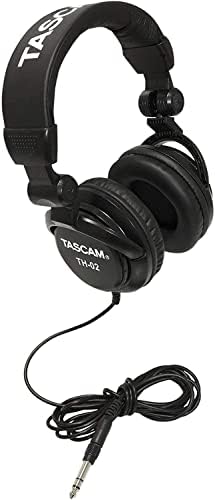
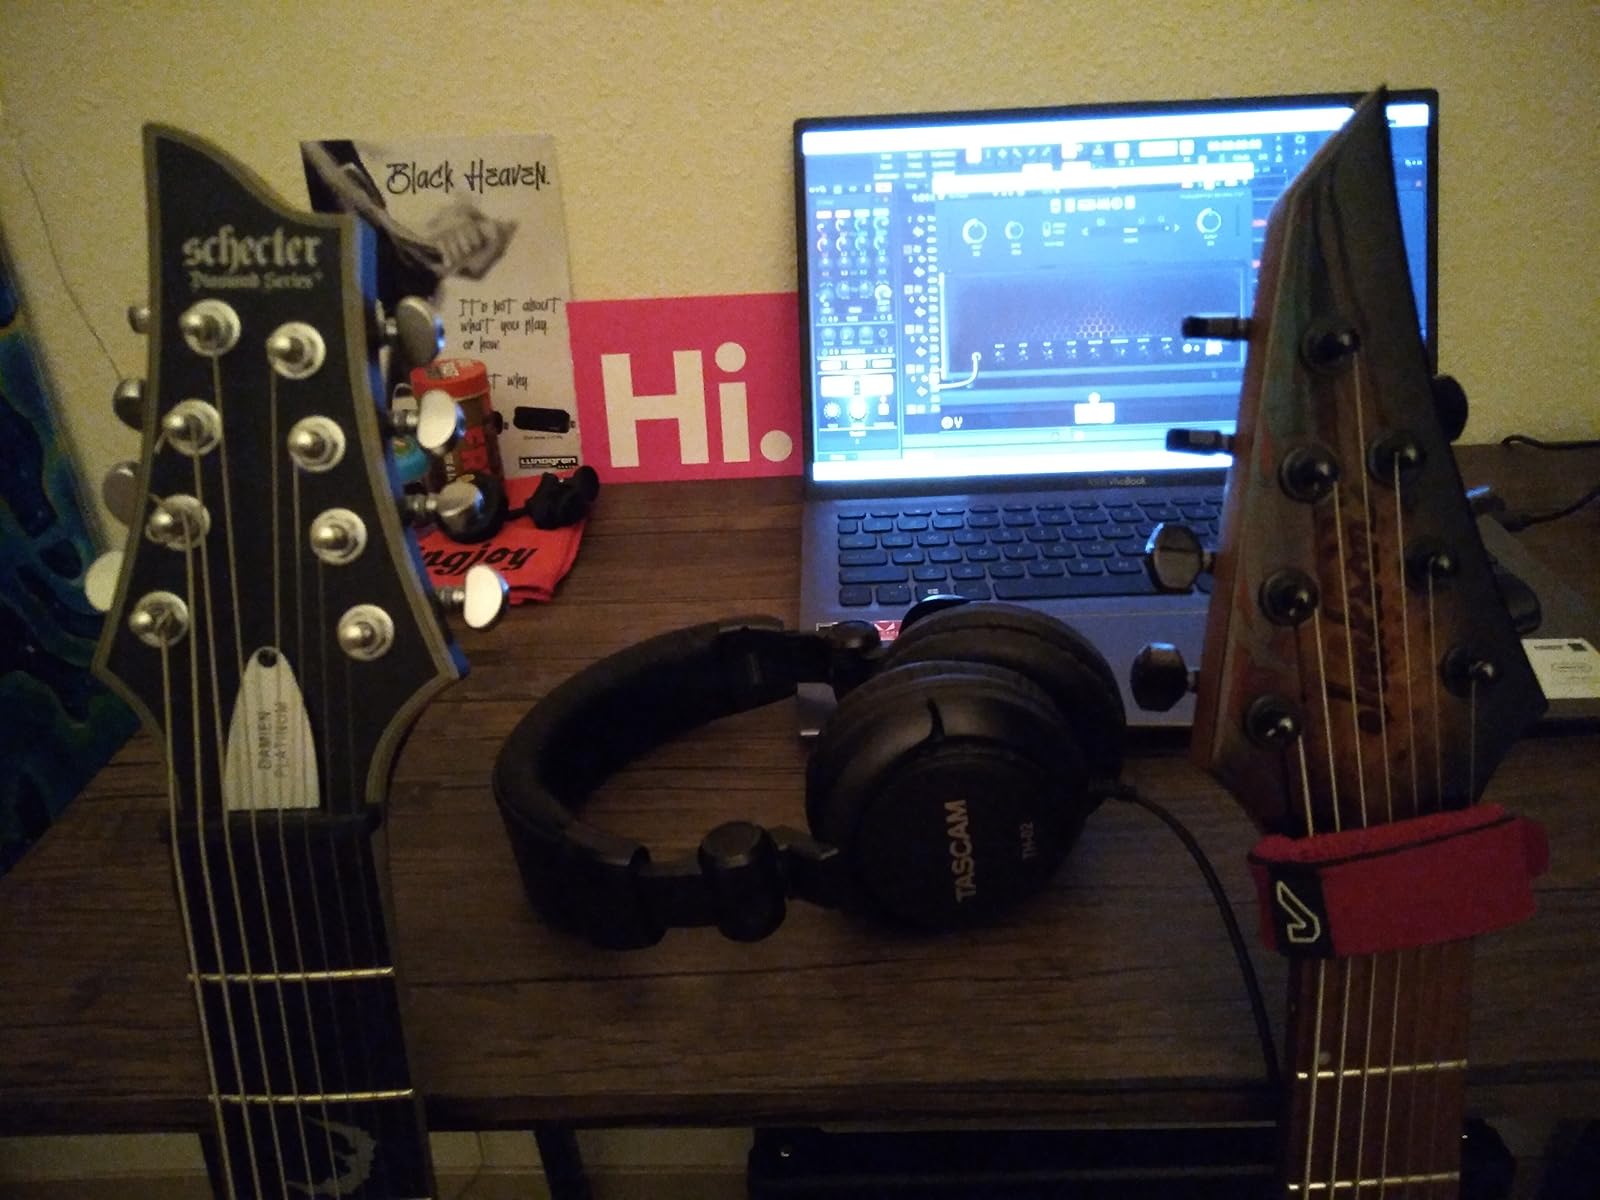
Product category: headphones
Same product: yes